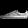
Label: Sneaker